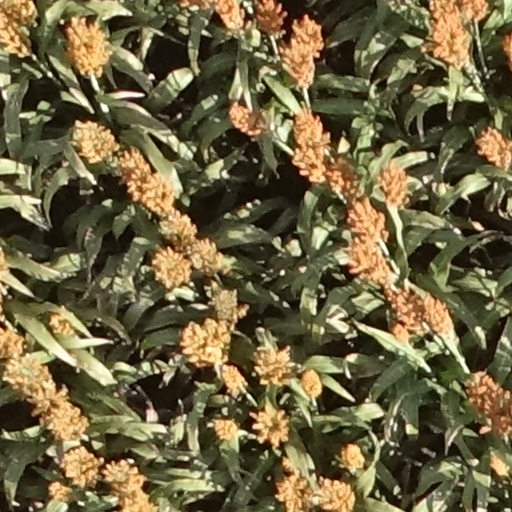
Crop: sorghum